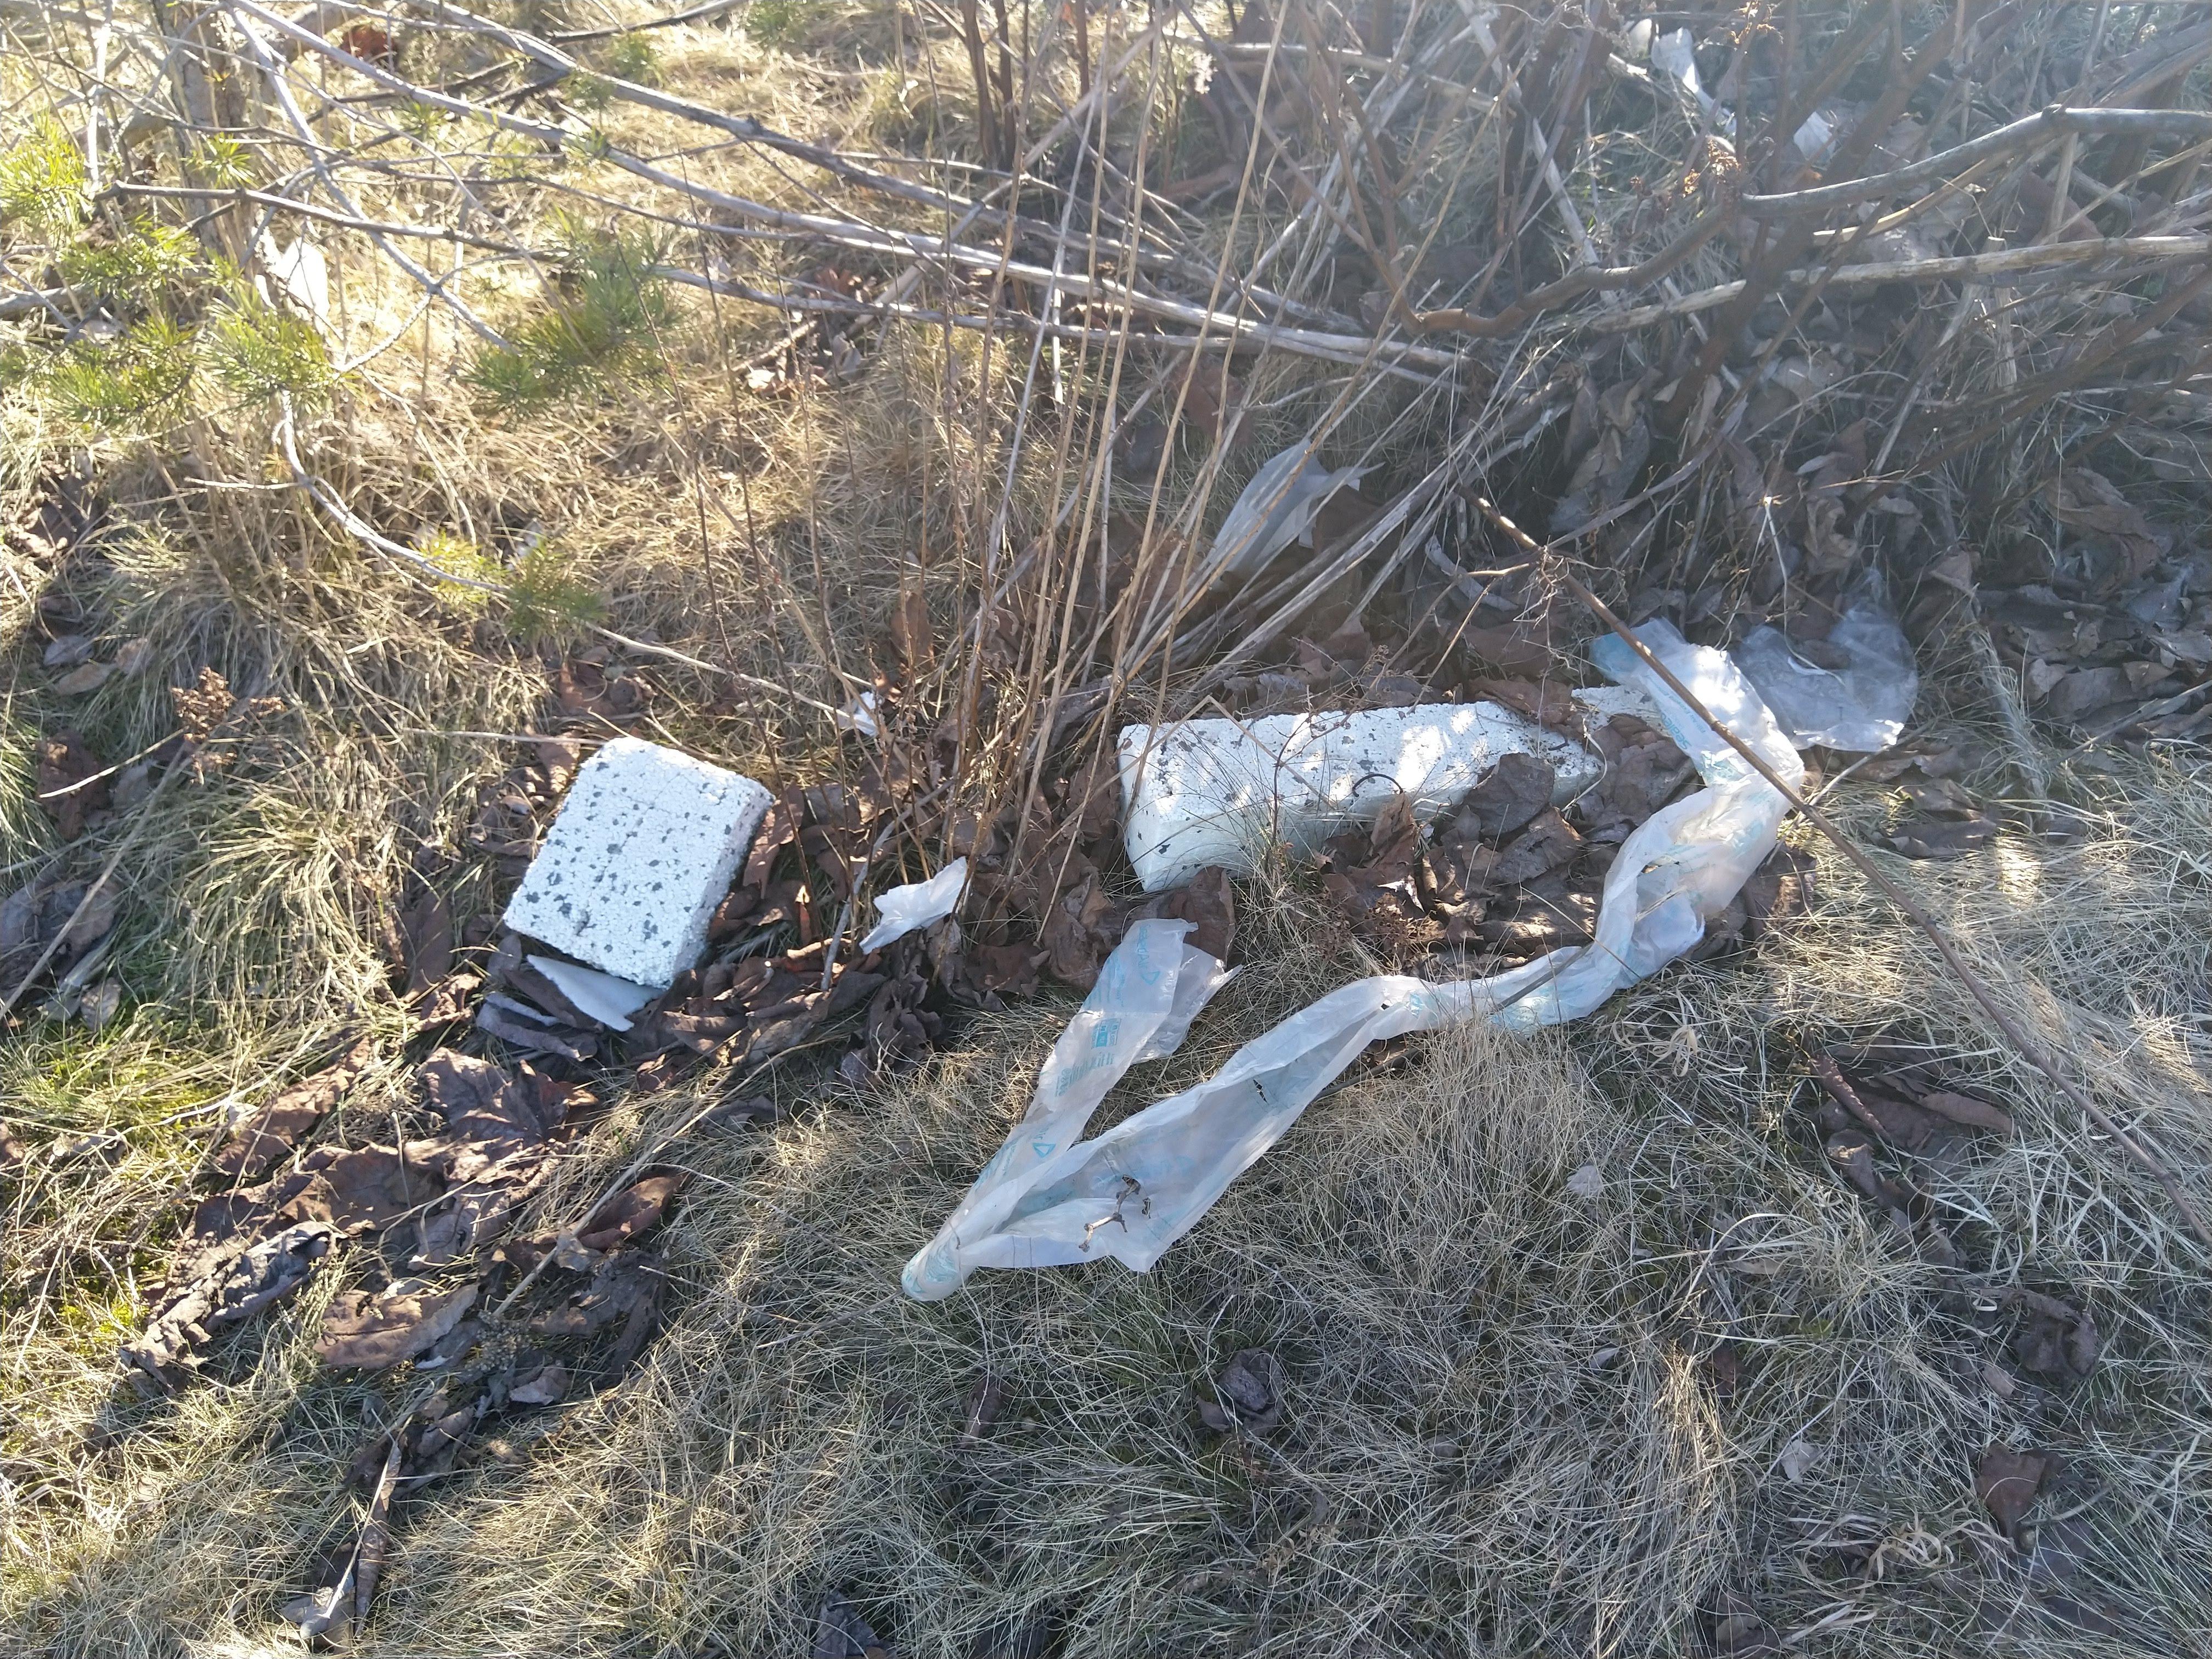
Object: Styrofoam piece (Styrofoam piece)

Object: Plastic film (Plastic bag & wrapper)

Object: Plastic film (Plastic bag & wrapper)

Object: Styrofoam piece (Styrofoam piece)

Object: Plastic film (Plastic bag & wrapper)

Object: Plastic film (Plastic bag & wrapper)

Object: Plastic film (Plastic bag & wrapper)

Object: Plastic film (Plastic bag & wrapper)

Object: Other plastic (Other plastic)